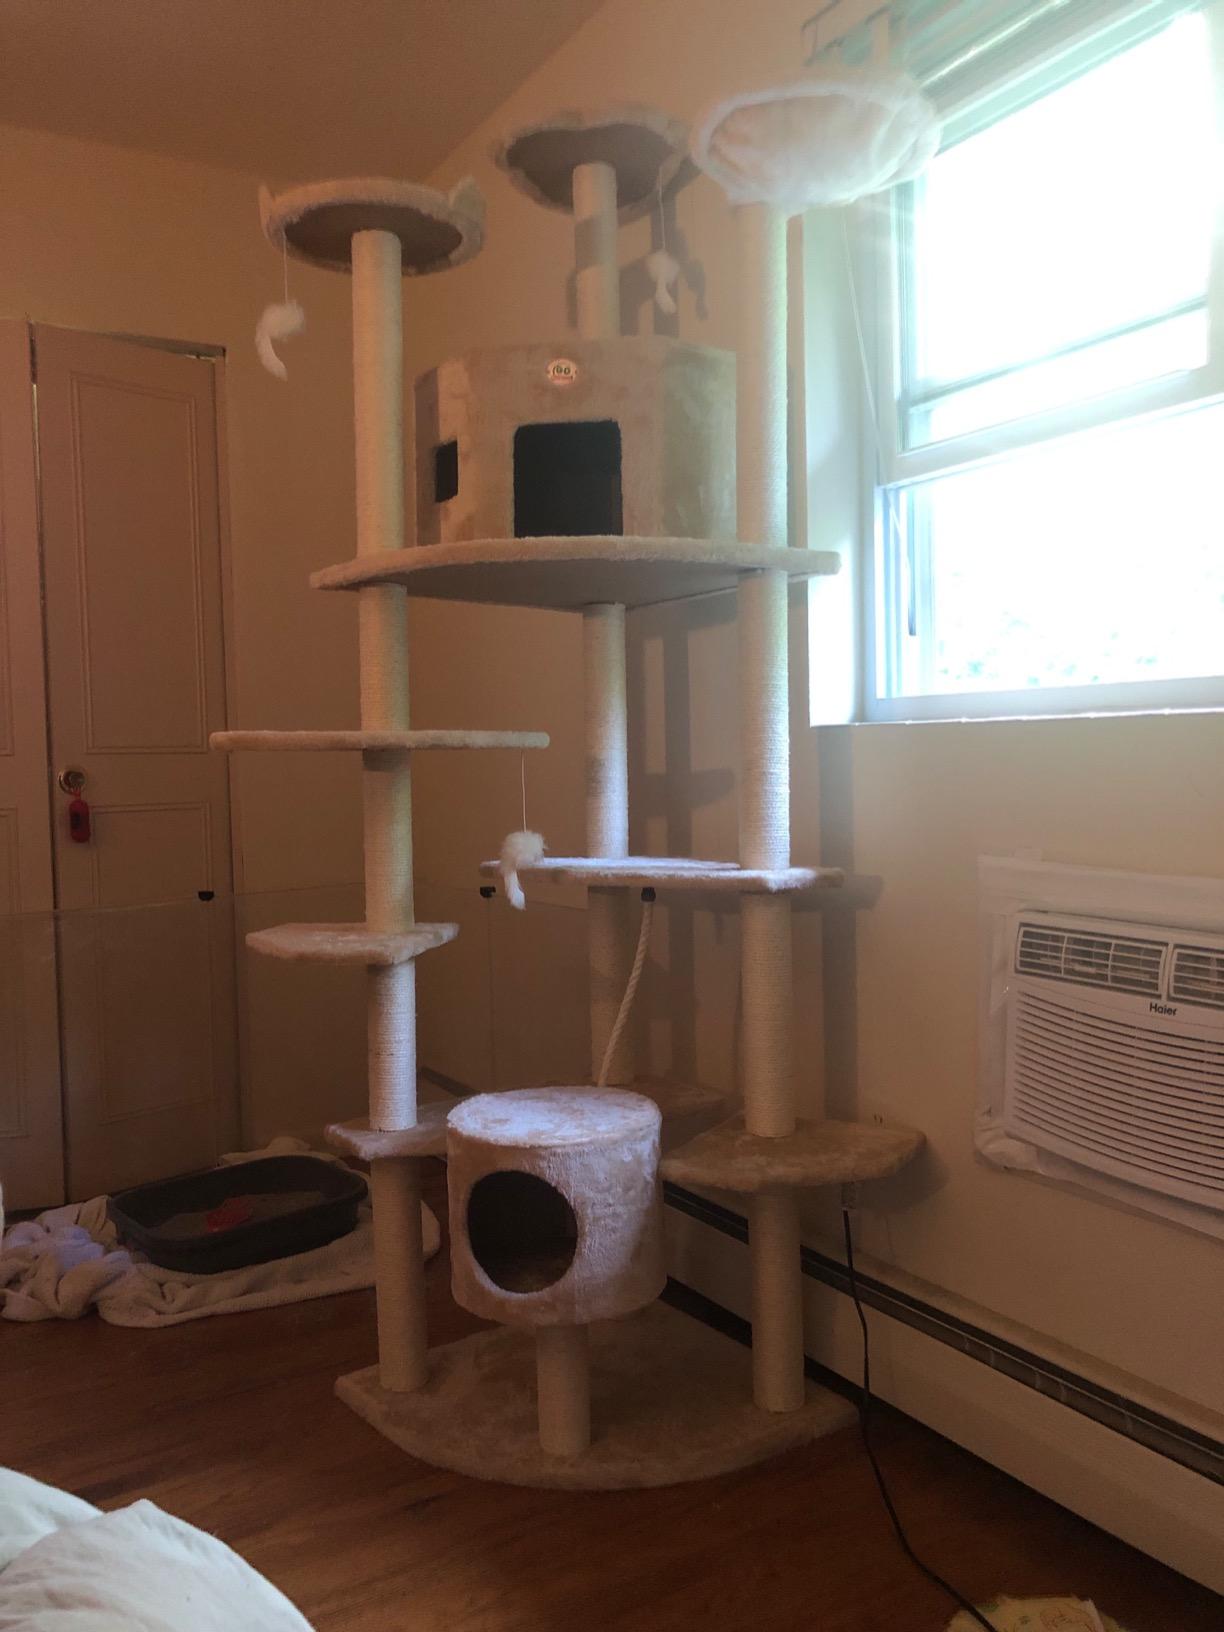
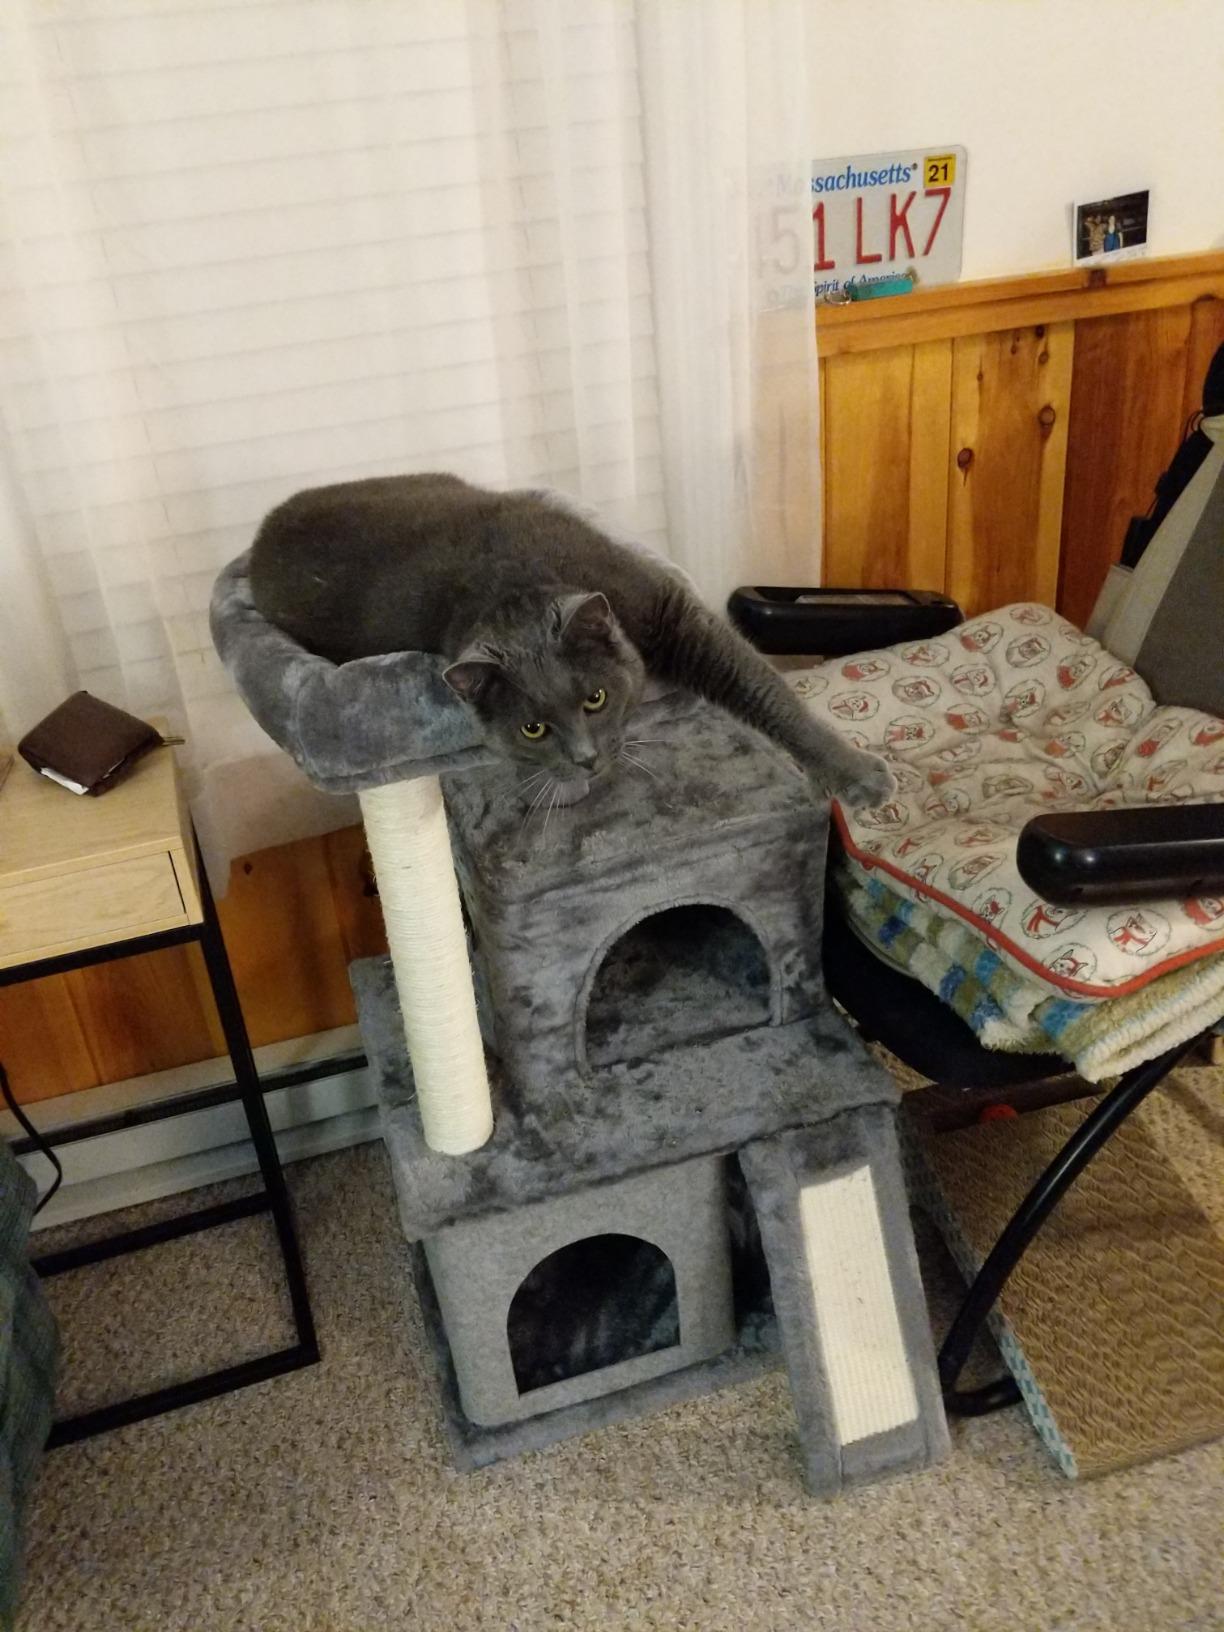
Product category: items_cat tree
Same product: no